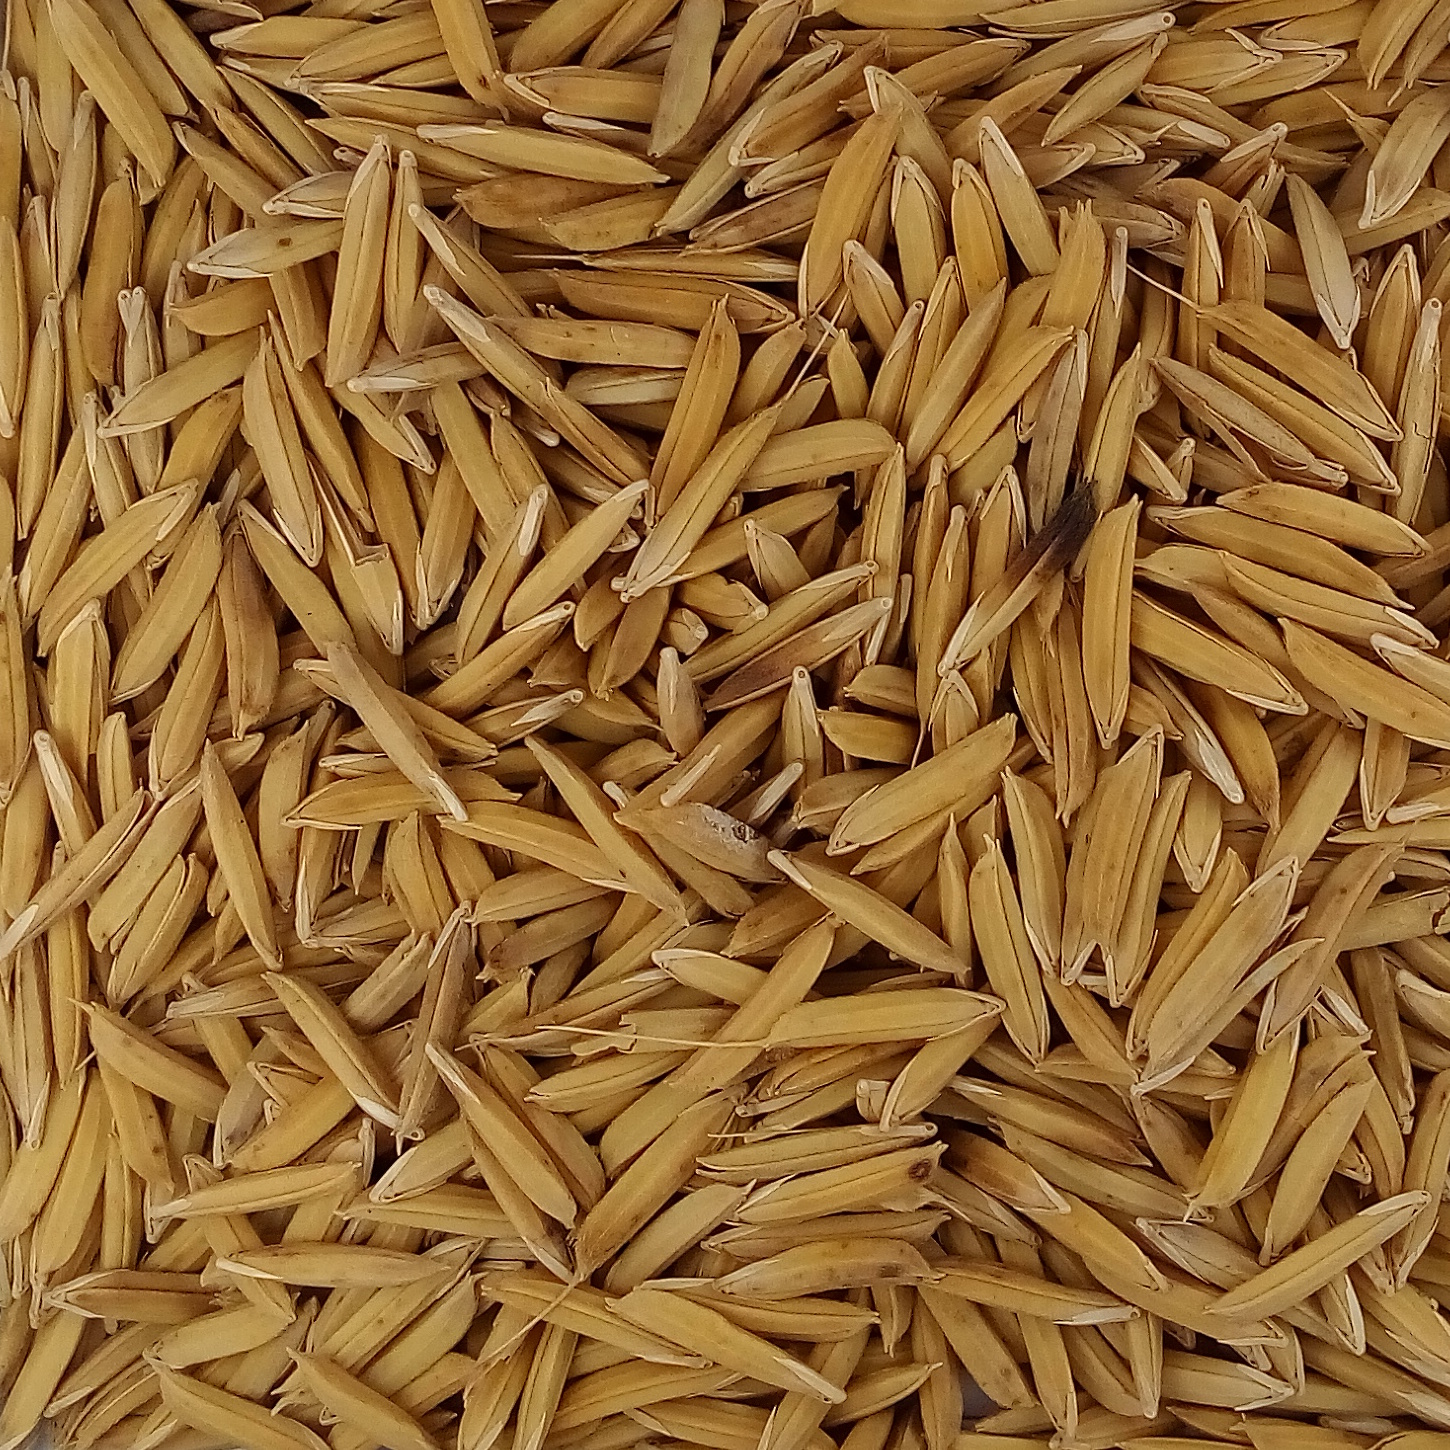
Rice seed variety: 1121